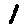
Label: 1